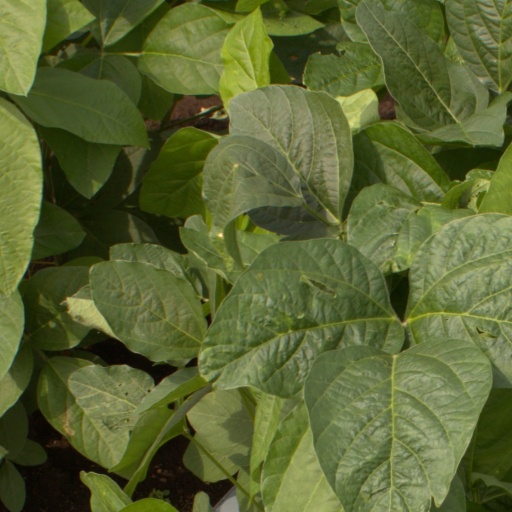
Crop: soybean